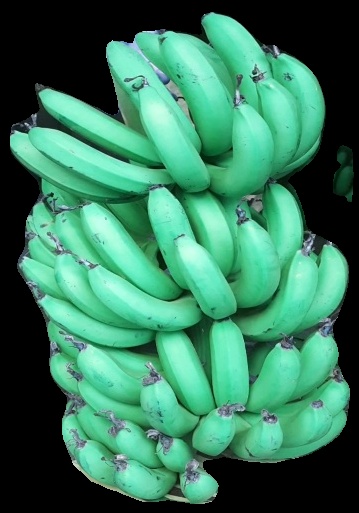
Variety: pachbale
Grade: grade1